Joseph Lewinstein

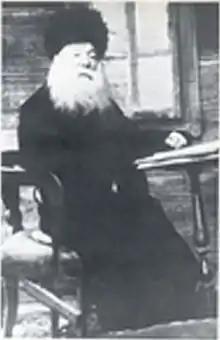
Rabbi Josef Lewinsten

Josef "Josek" Lewinsten (Lewinsztejn) was a Jewish rabbi and religious author born on July 11, 1842, at Lublin under the Russian Partition of Poland. He was a member of the family of rabbis and Talmudists which includes the author of "Penei Yehoshua" and the "Lebushim". Josek was the son of Rabbi Abram Abuś Lewinszteyn and Chana Lewensztein (Himmelfarb).